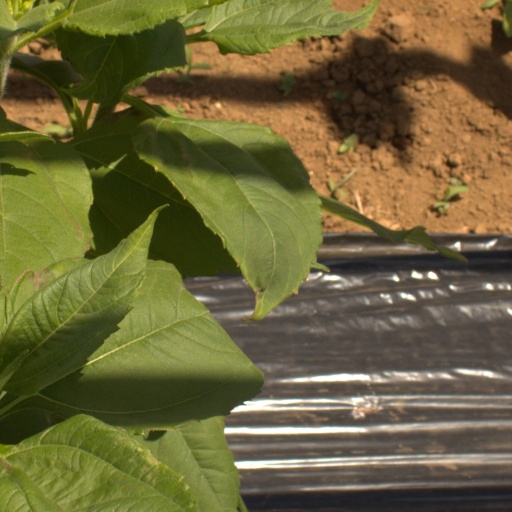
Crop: Jerusalem artichoke